Frederick Gottwald

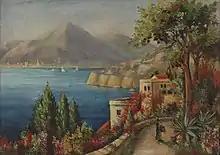
"Italian Landscape", ca. 1920, oil on canvas

The 1890s were Gottwald's most successful years as an artist. During this period he exhibited almost yearly at the National Academy of Design, and the Boston Art Club a few times. He also had two pieces at the 1893 World's Columbian Exposition in Chicago, Illinois. In 1897, he founded a summer art school in Zoar which relocated to Chagrin Falls in 1899.